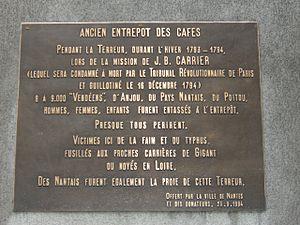
Prison de l'Entrepôt des cafés à Nantes"
De nombreux massacres furent commis pendant la guerre de Vendée et de la Chouannerie contre des prisonniers de guerre et des civils. L'ensemble des exactions fit, entre 1792 et 1801, de plusieurs dizaines de milliers à peut-être plus de 100 000 victimes. La guerre fut particulièrement brutale et meurtrière de l'automne 1793 au printemps 1794 lors de la Virée de Galerne et des colonnes infernales.
La rue Lamoricière est une voie de la ville de Nantes, dans le département français de la Loire-Atlantique, qui marque la limite entre les quartiers du Centre-ville et de Dervallières - Zola.
La Prison de l'Entrepôt des cafés était une prison de Nantes sous la Révolution, construite en 1788.